Wilbraham Liardet

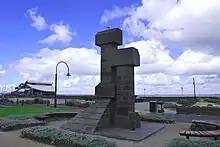
Liardet Memorial in Beach Street, Port Melbourne

In 1913, historian A.W. Grieg used Liardet's illustrations and notes from his unfinished history to produce three articles on the early history of Melbourne for The Argus. Roughly chronological, the first included surveyor Darke's first camp, the 'barrel on a pole' that gave 'Sandridge' its name and 'Darke's Ark' in 1837, the second 'the beginning of the brick era' and, finally, 'some happenings' of the 1840s.